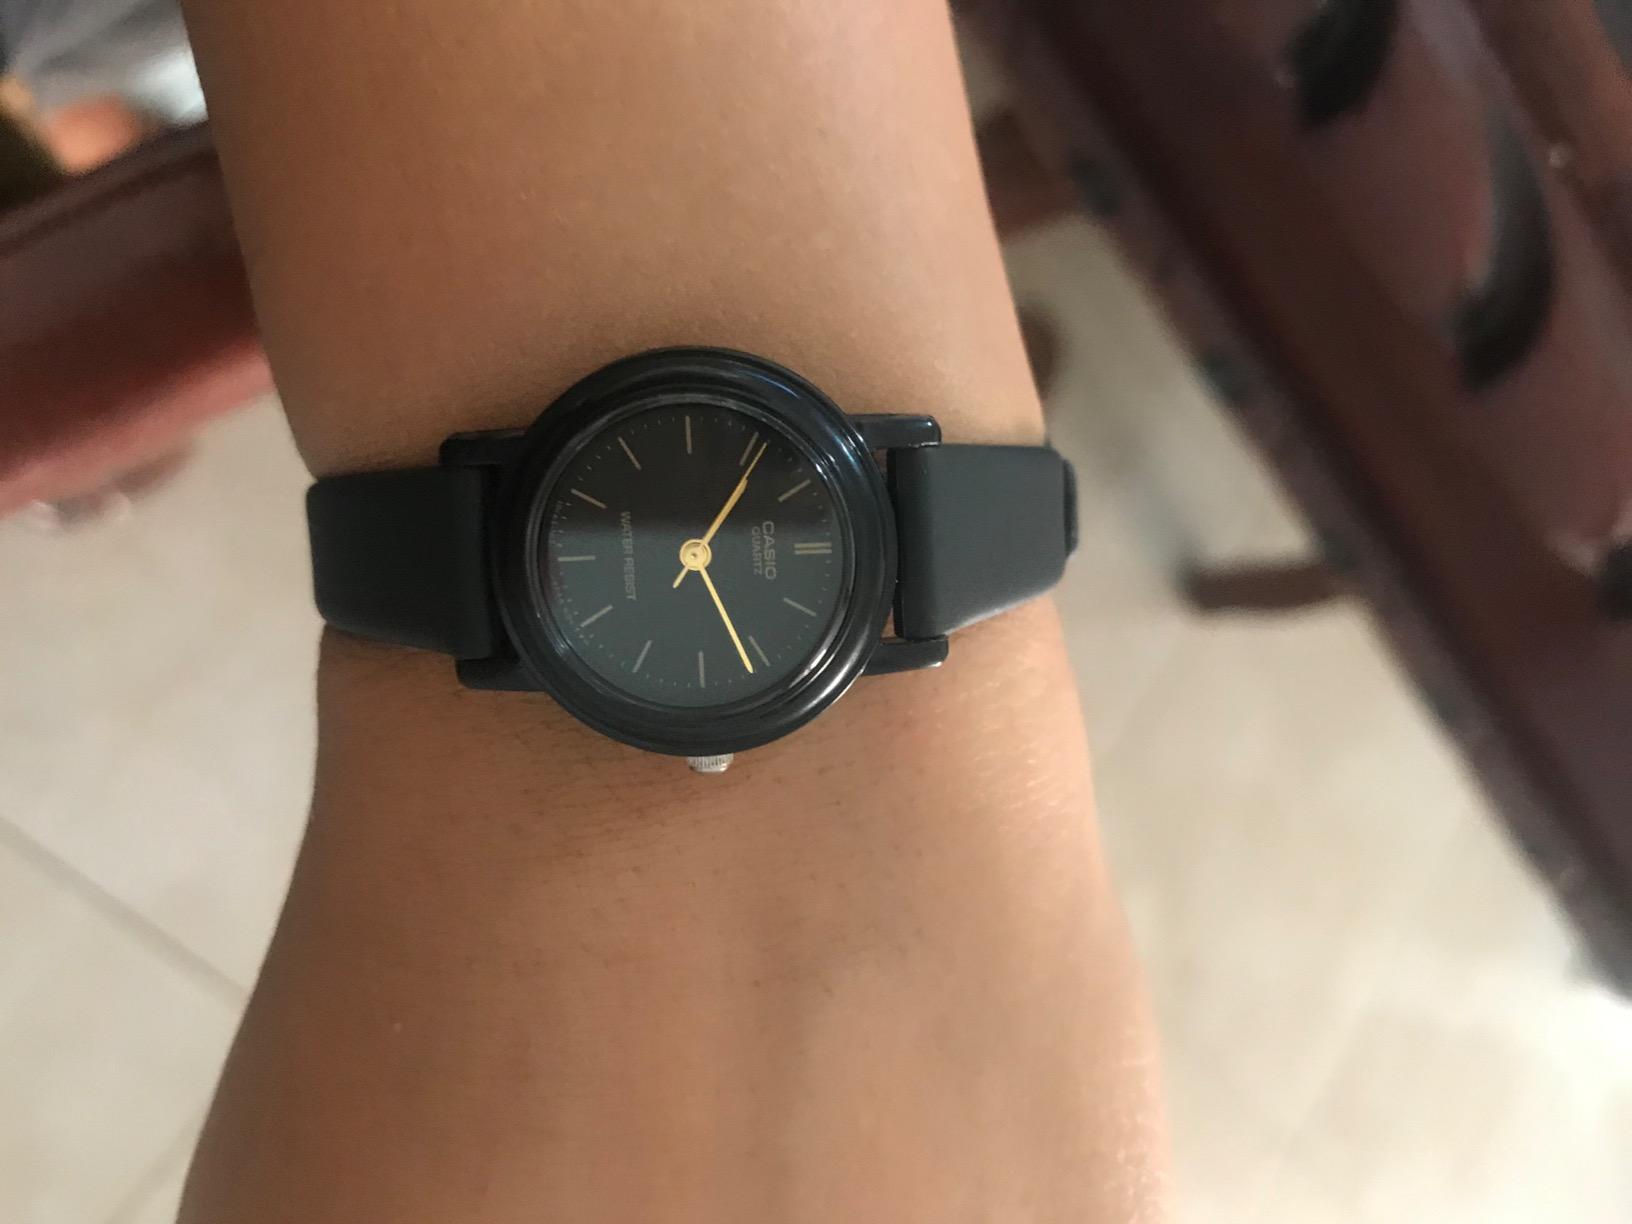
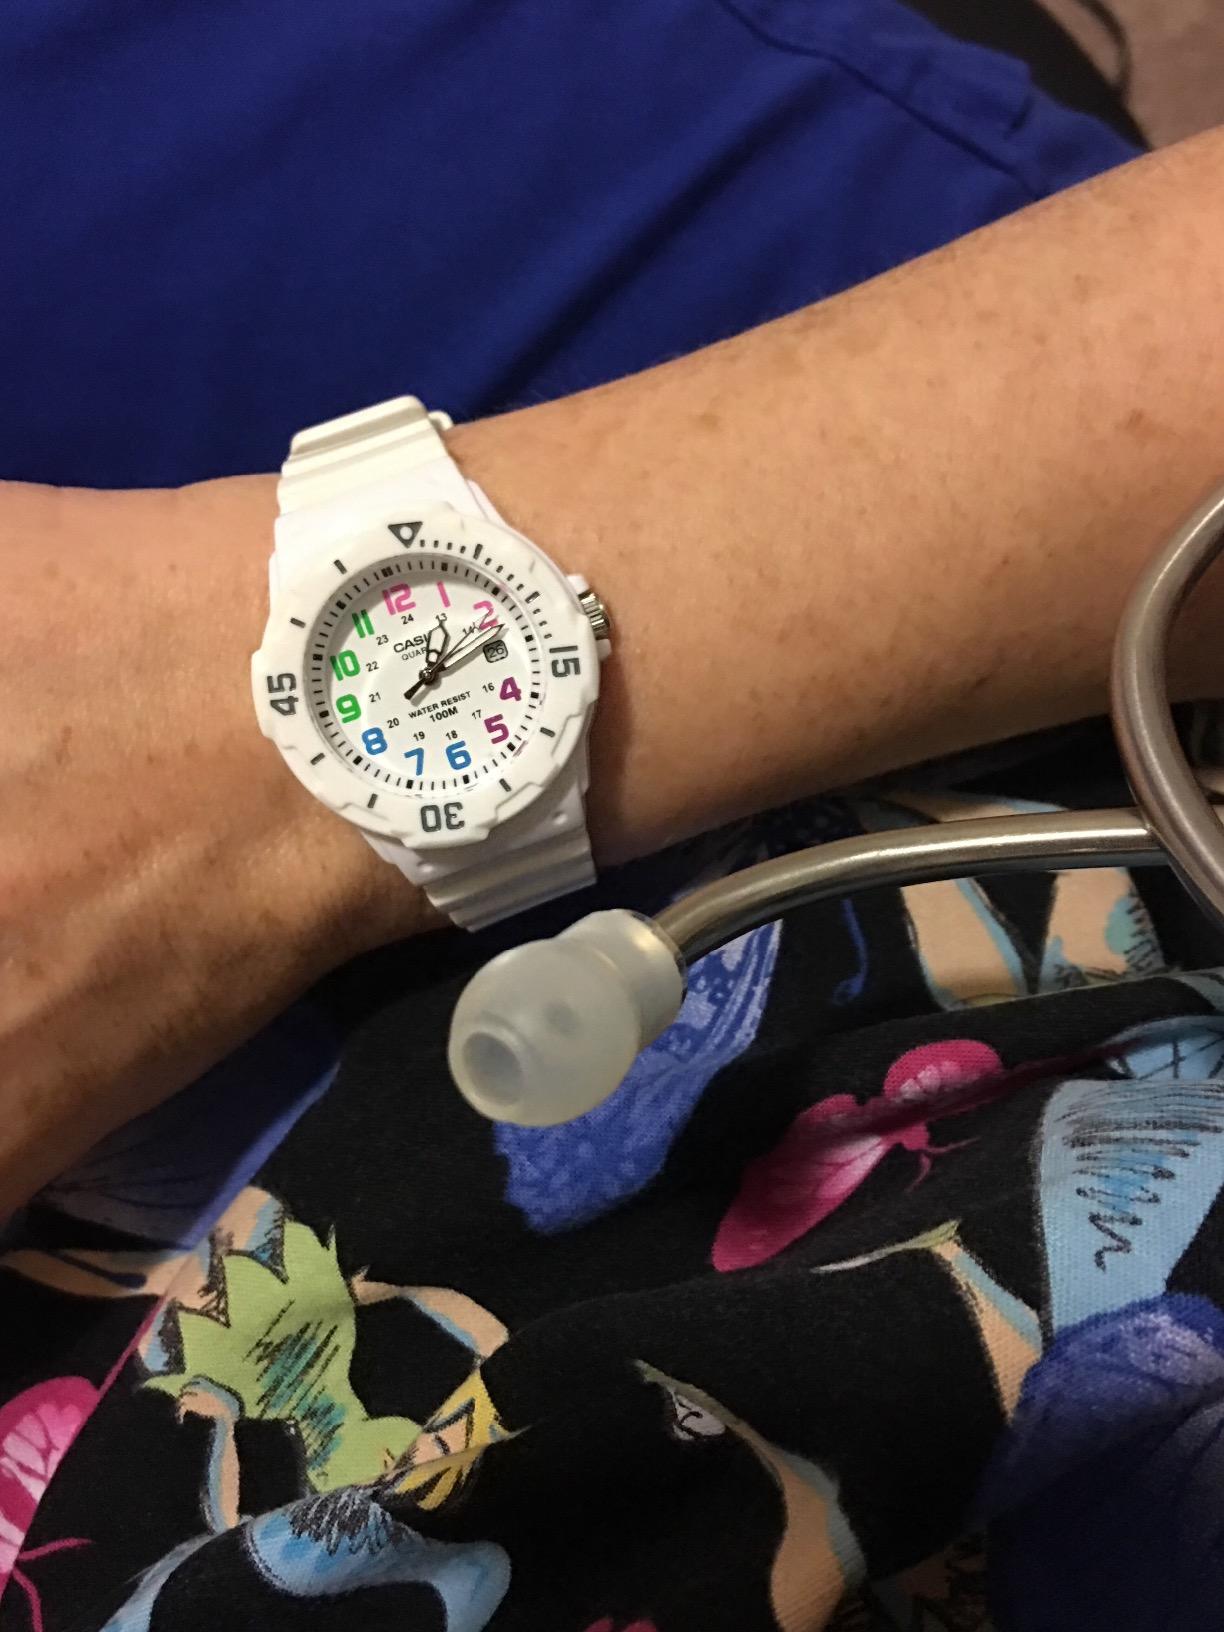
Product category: accessories_watch
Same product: no